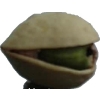
Label: pistachio